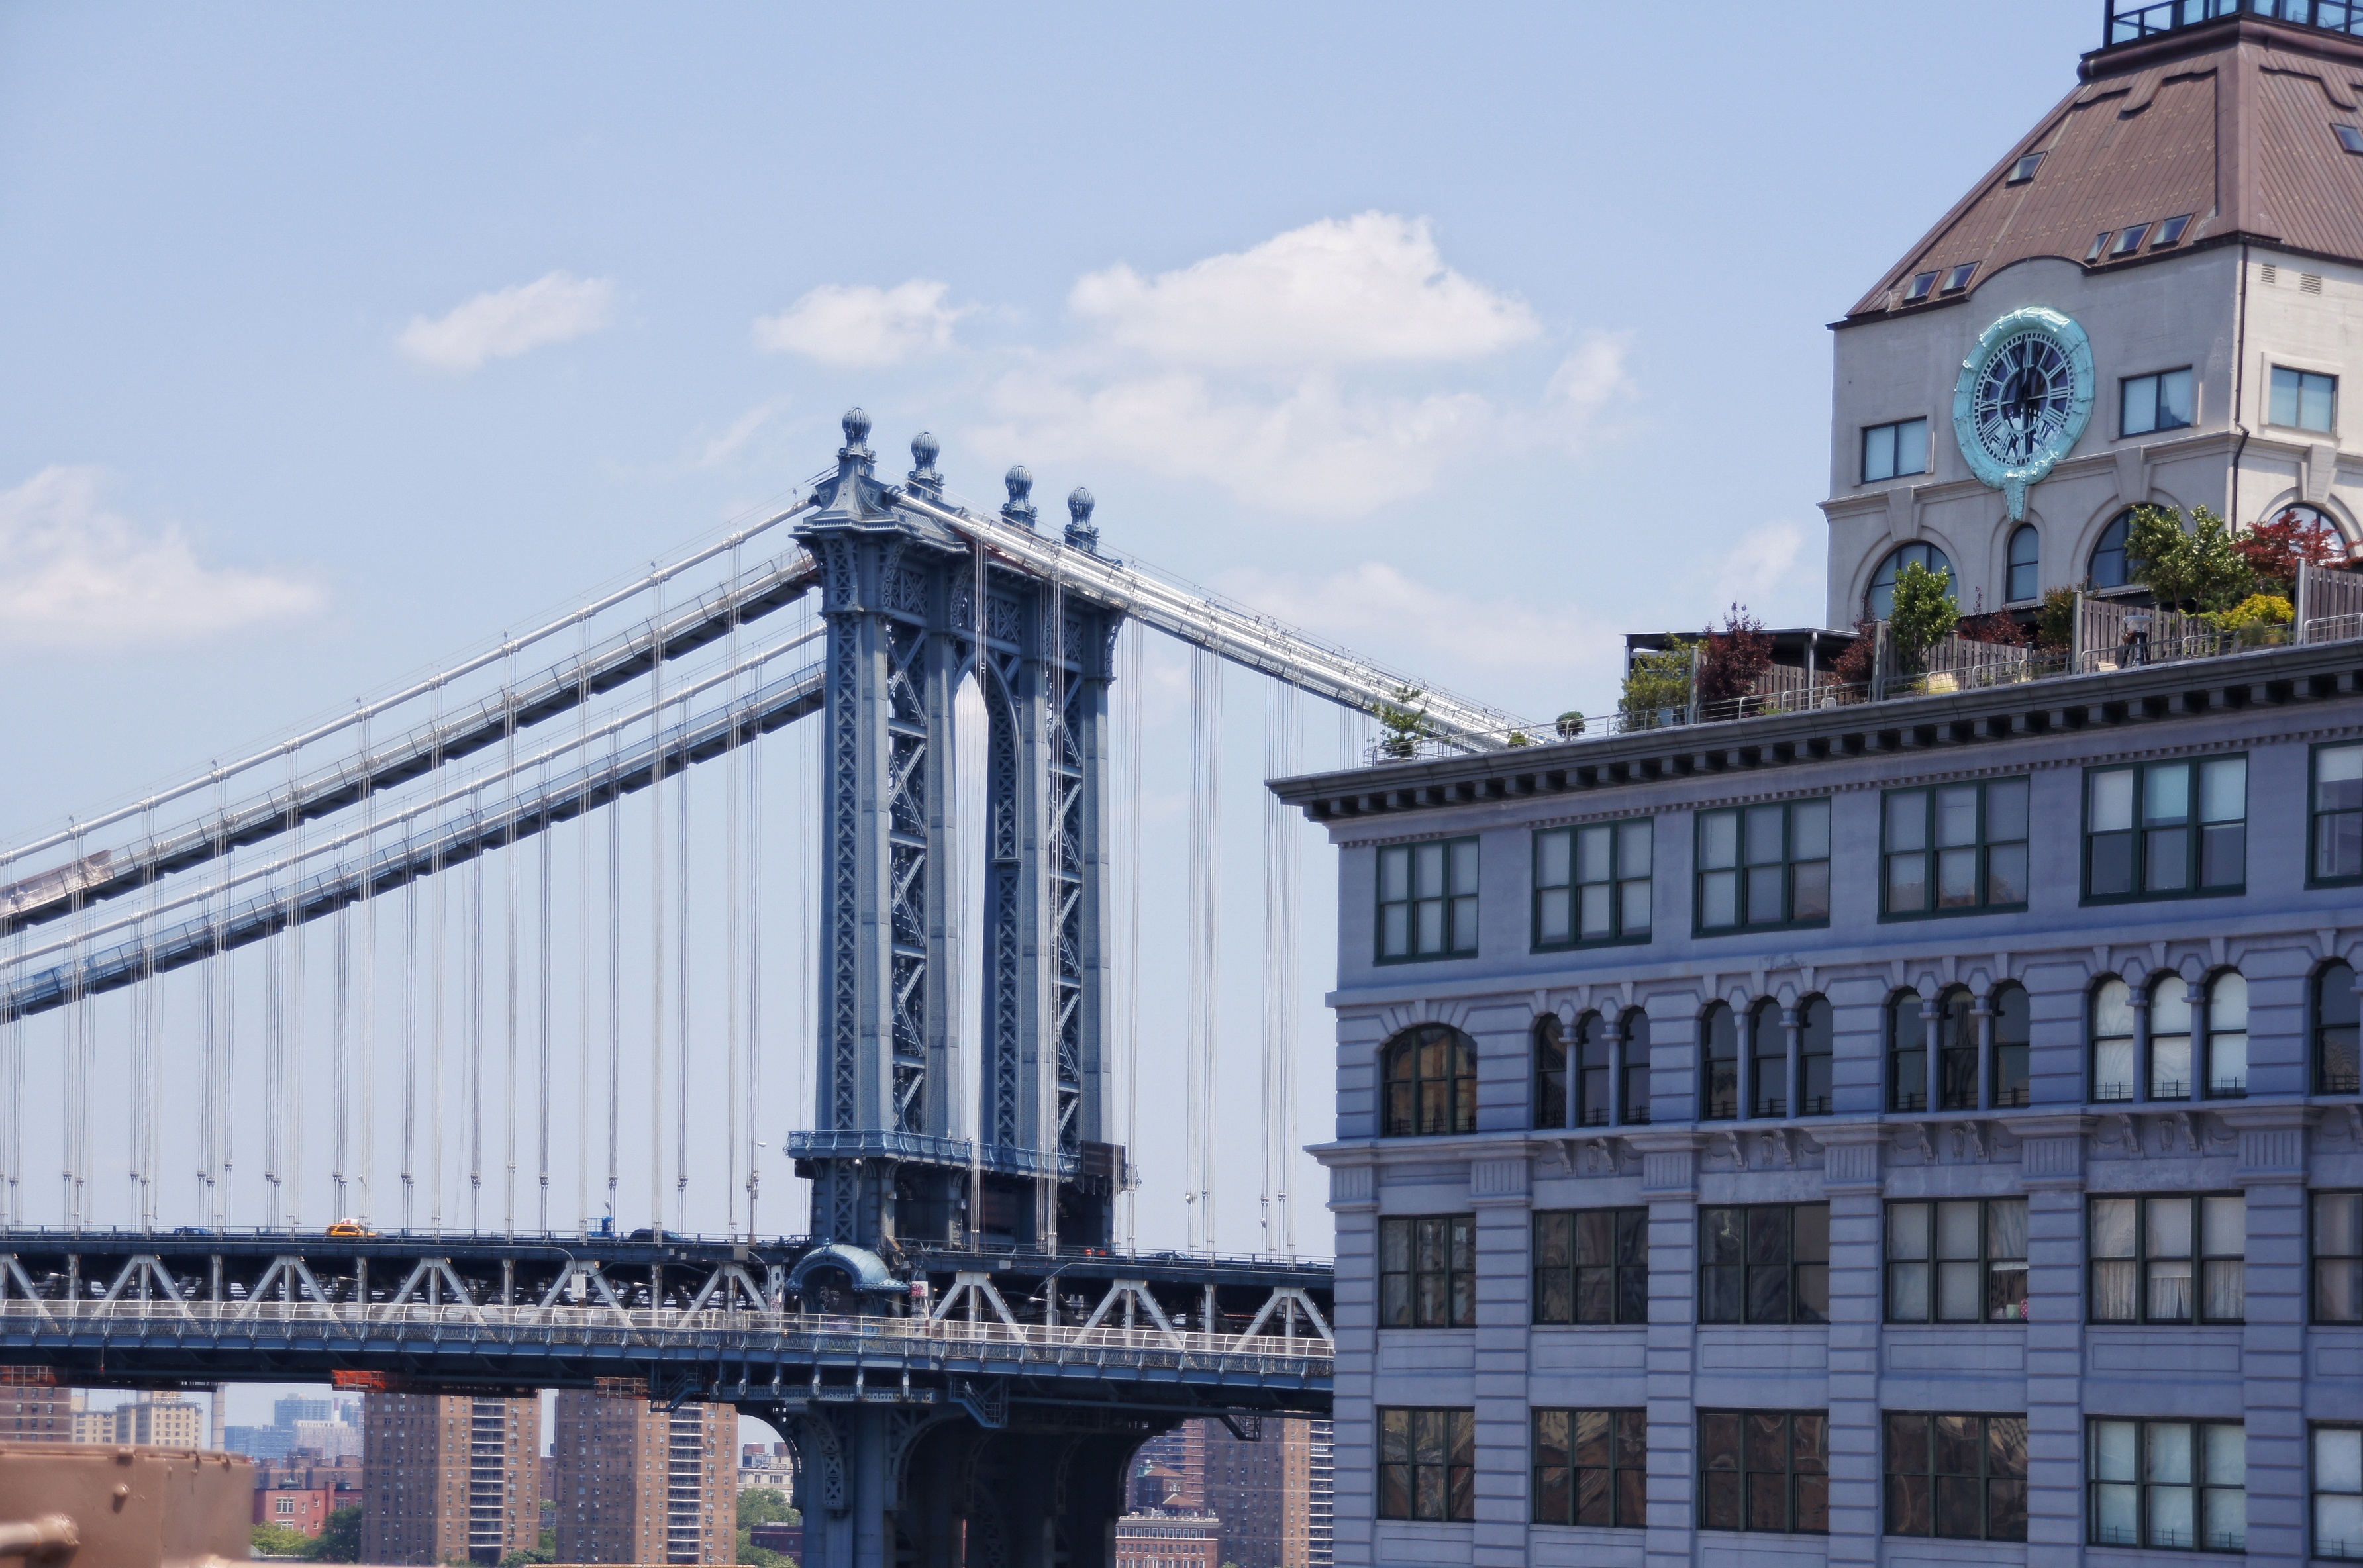
architecture, bridge, building, new york, manhattan, cityscape, america, landmark, facade